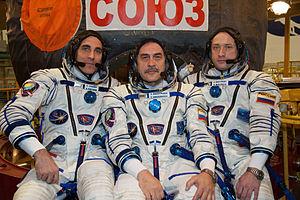
Soyouz TMA-08M est une mission spatiale dont le lancement a eu lieu le 28 mars 2013 à 20 h 43 min 20 s UTC depuis le Cosmodrome de Baikonour. Elle transporte trois membres de l'Expédition 35 vers la station spatiale internationale. Il s'agit du 118ᵉ vol d'un vaisseau Soyouz depuis le premier en 1967.